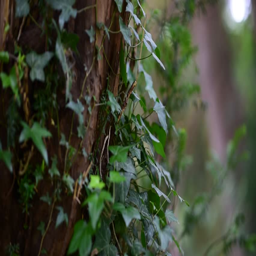
close up slide to the left of little green leaf on the tree